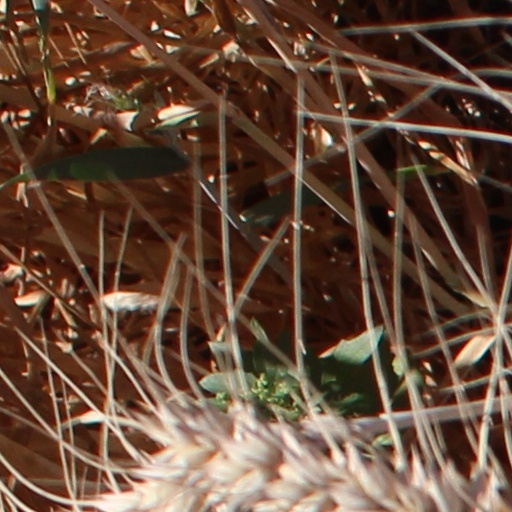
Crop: wheat